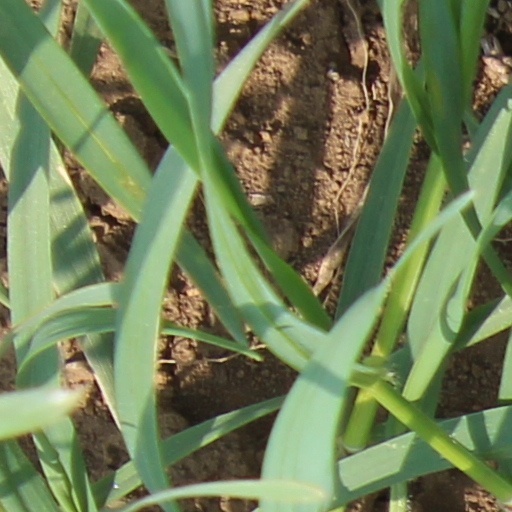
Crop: wheat